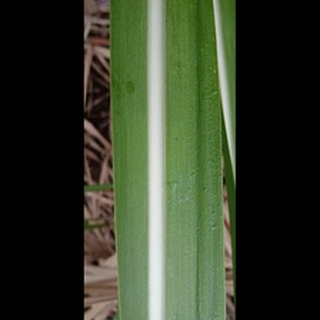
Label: healthy_sugarcane